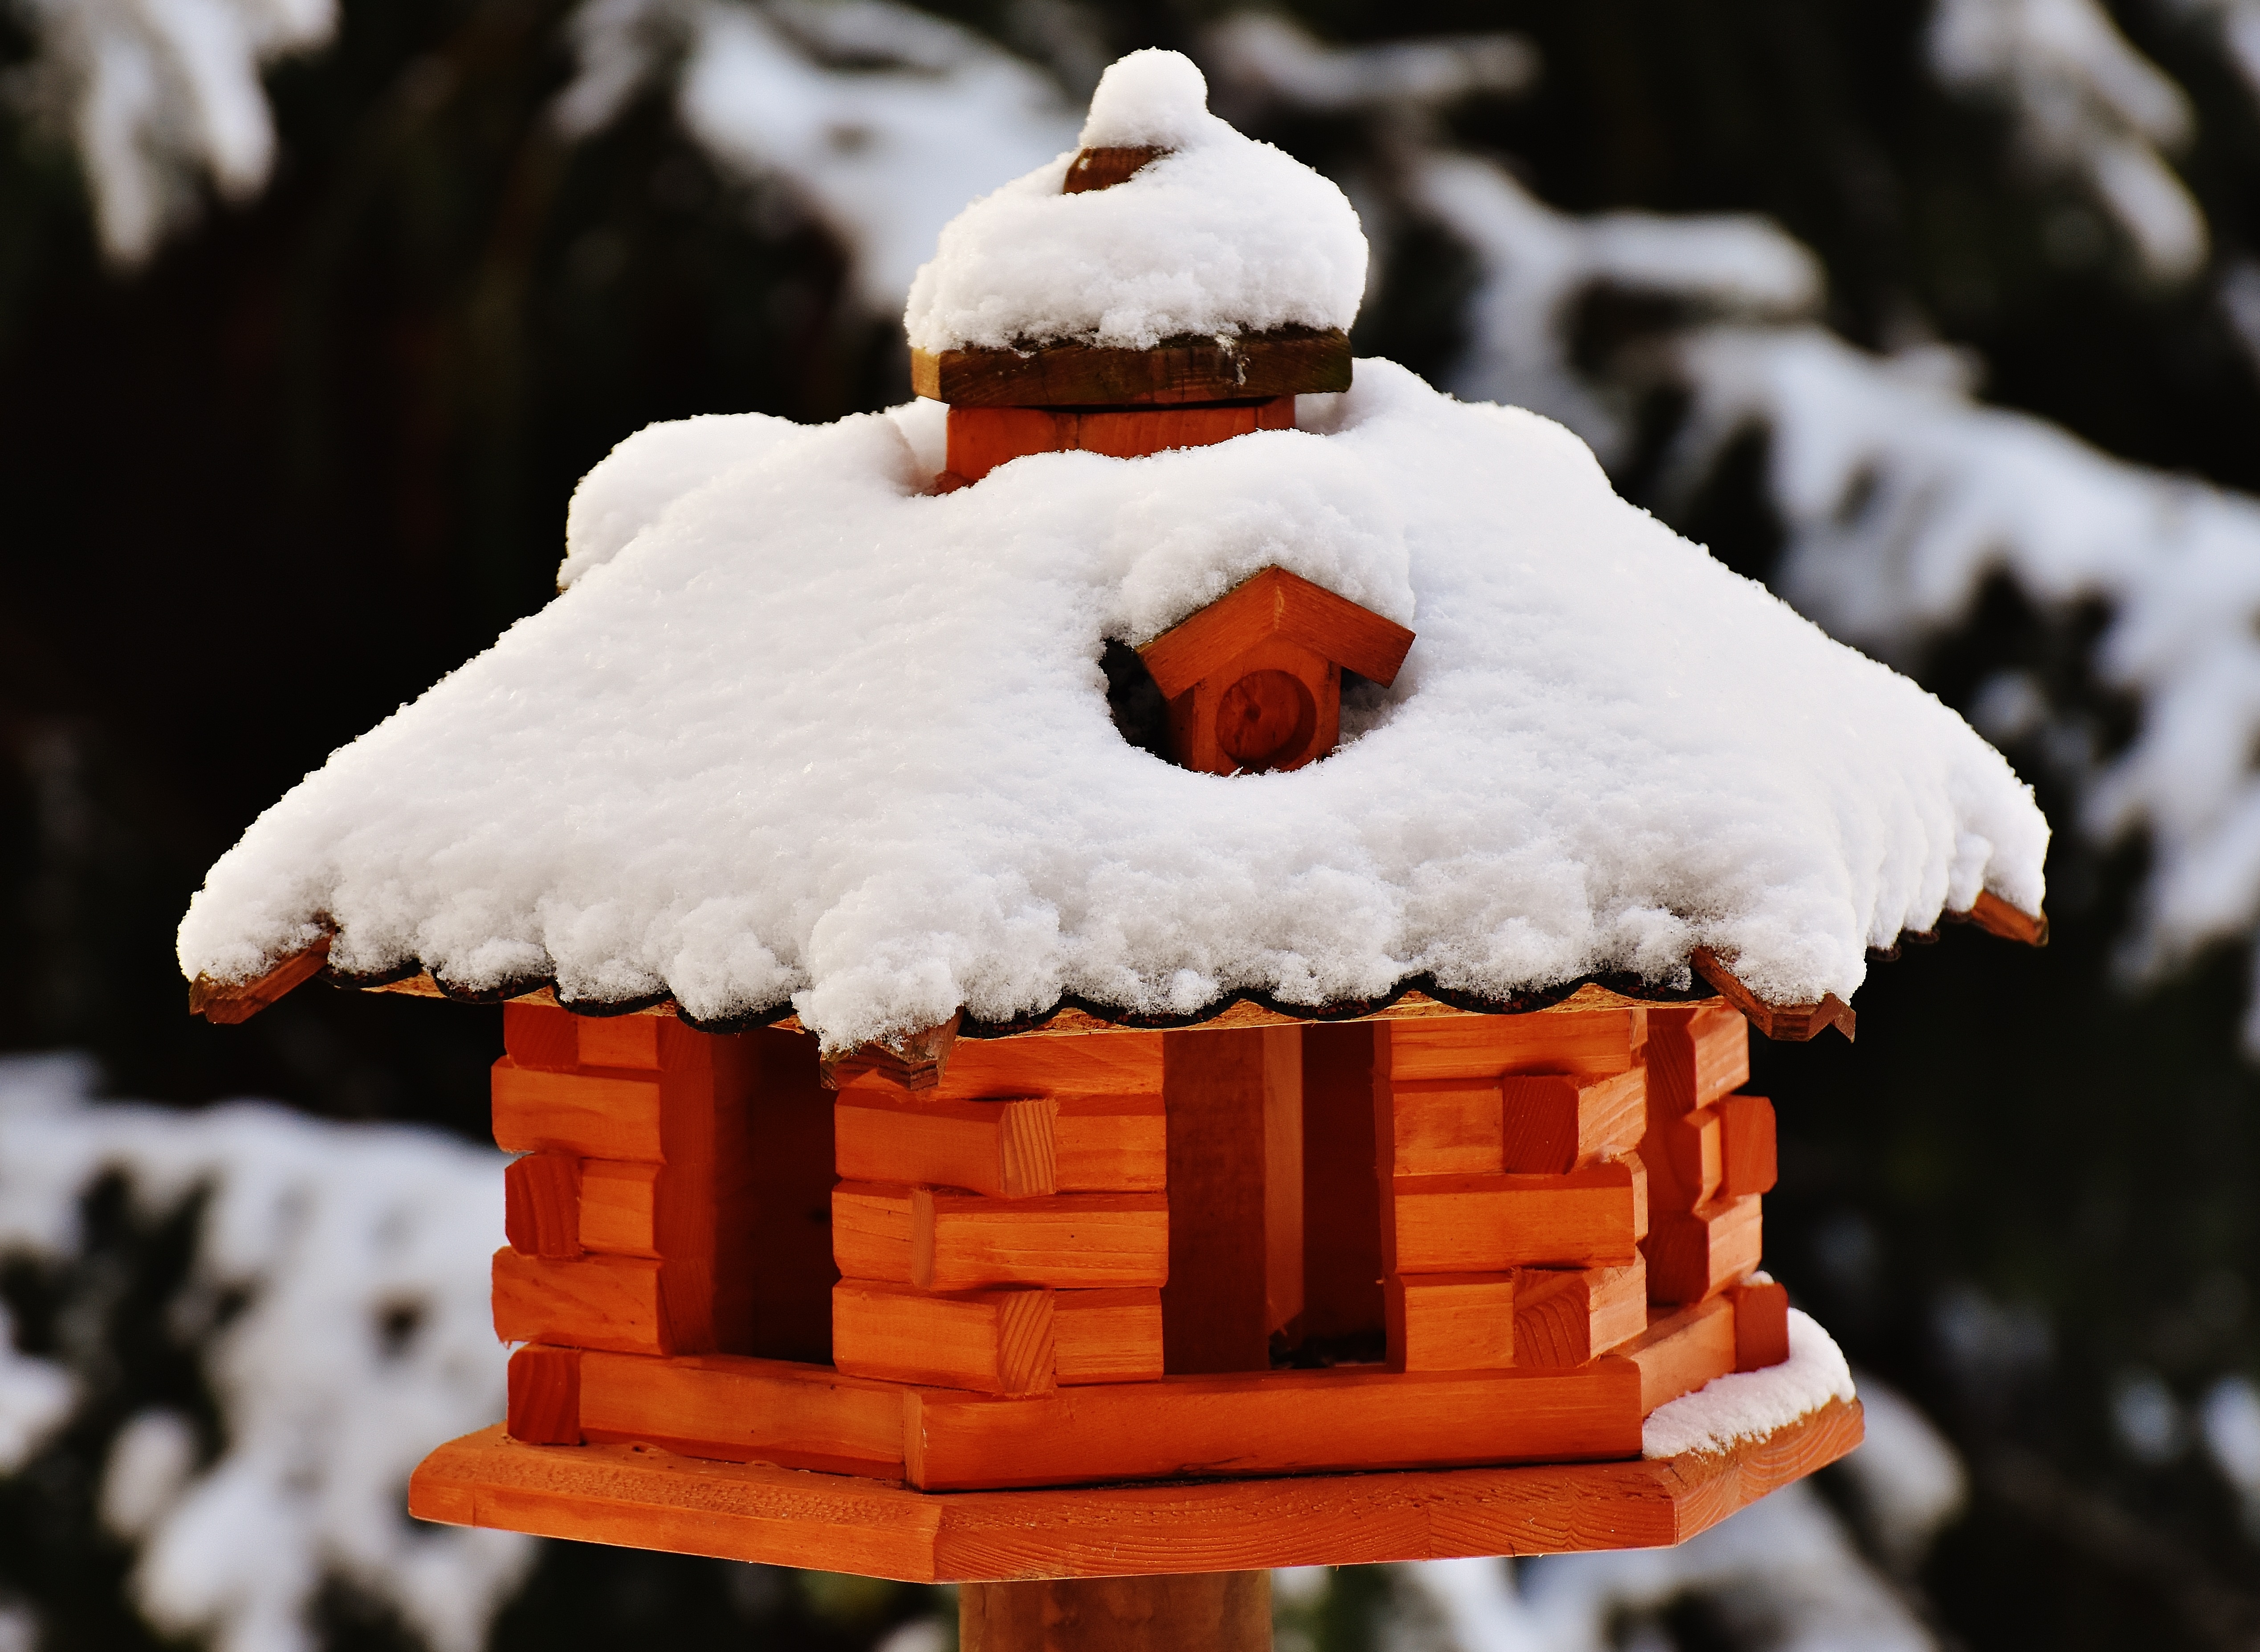
snow, winter, bird, wood, white, feed, red, weather, christmas, season, birds, feeding, snowman, wintry, aviary, feeding place